ClpX

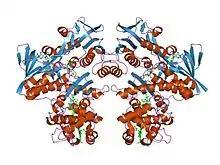
Molecular structure of protein registered with ClpX

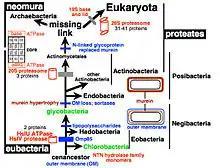
Proteasome evolution showing step-wise increase in complexity.

The Clp proteases have a two-component structure which includes two different proteolytic cores and multiple chaperone rings. As a result, there are several possible combinations of Clp protease complexes. The ClpP protease core can partner with different chaperones, namely ClpA, ClpC, ClpE, and ClpX, to form active chaperone-protease complexes. On the other hand, ClpQ interacts exclusively with the ClpY chaperone to form the ClpYQ protease (also called HslUV) . The Clp-type ATPases can be classified into two distinct groups: class I with two consecutive AAA modules per protomer(ClpA, ClpC, and ClpE) and class II with only one AAA module per protomer.